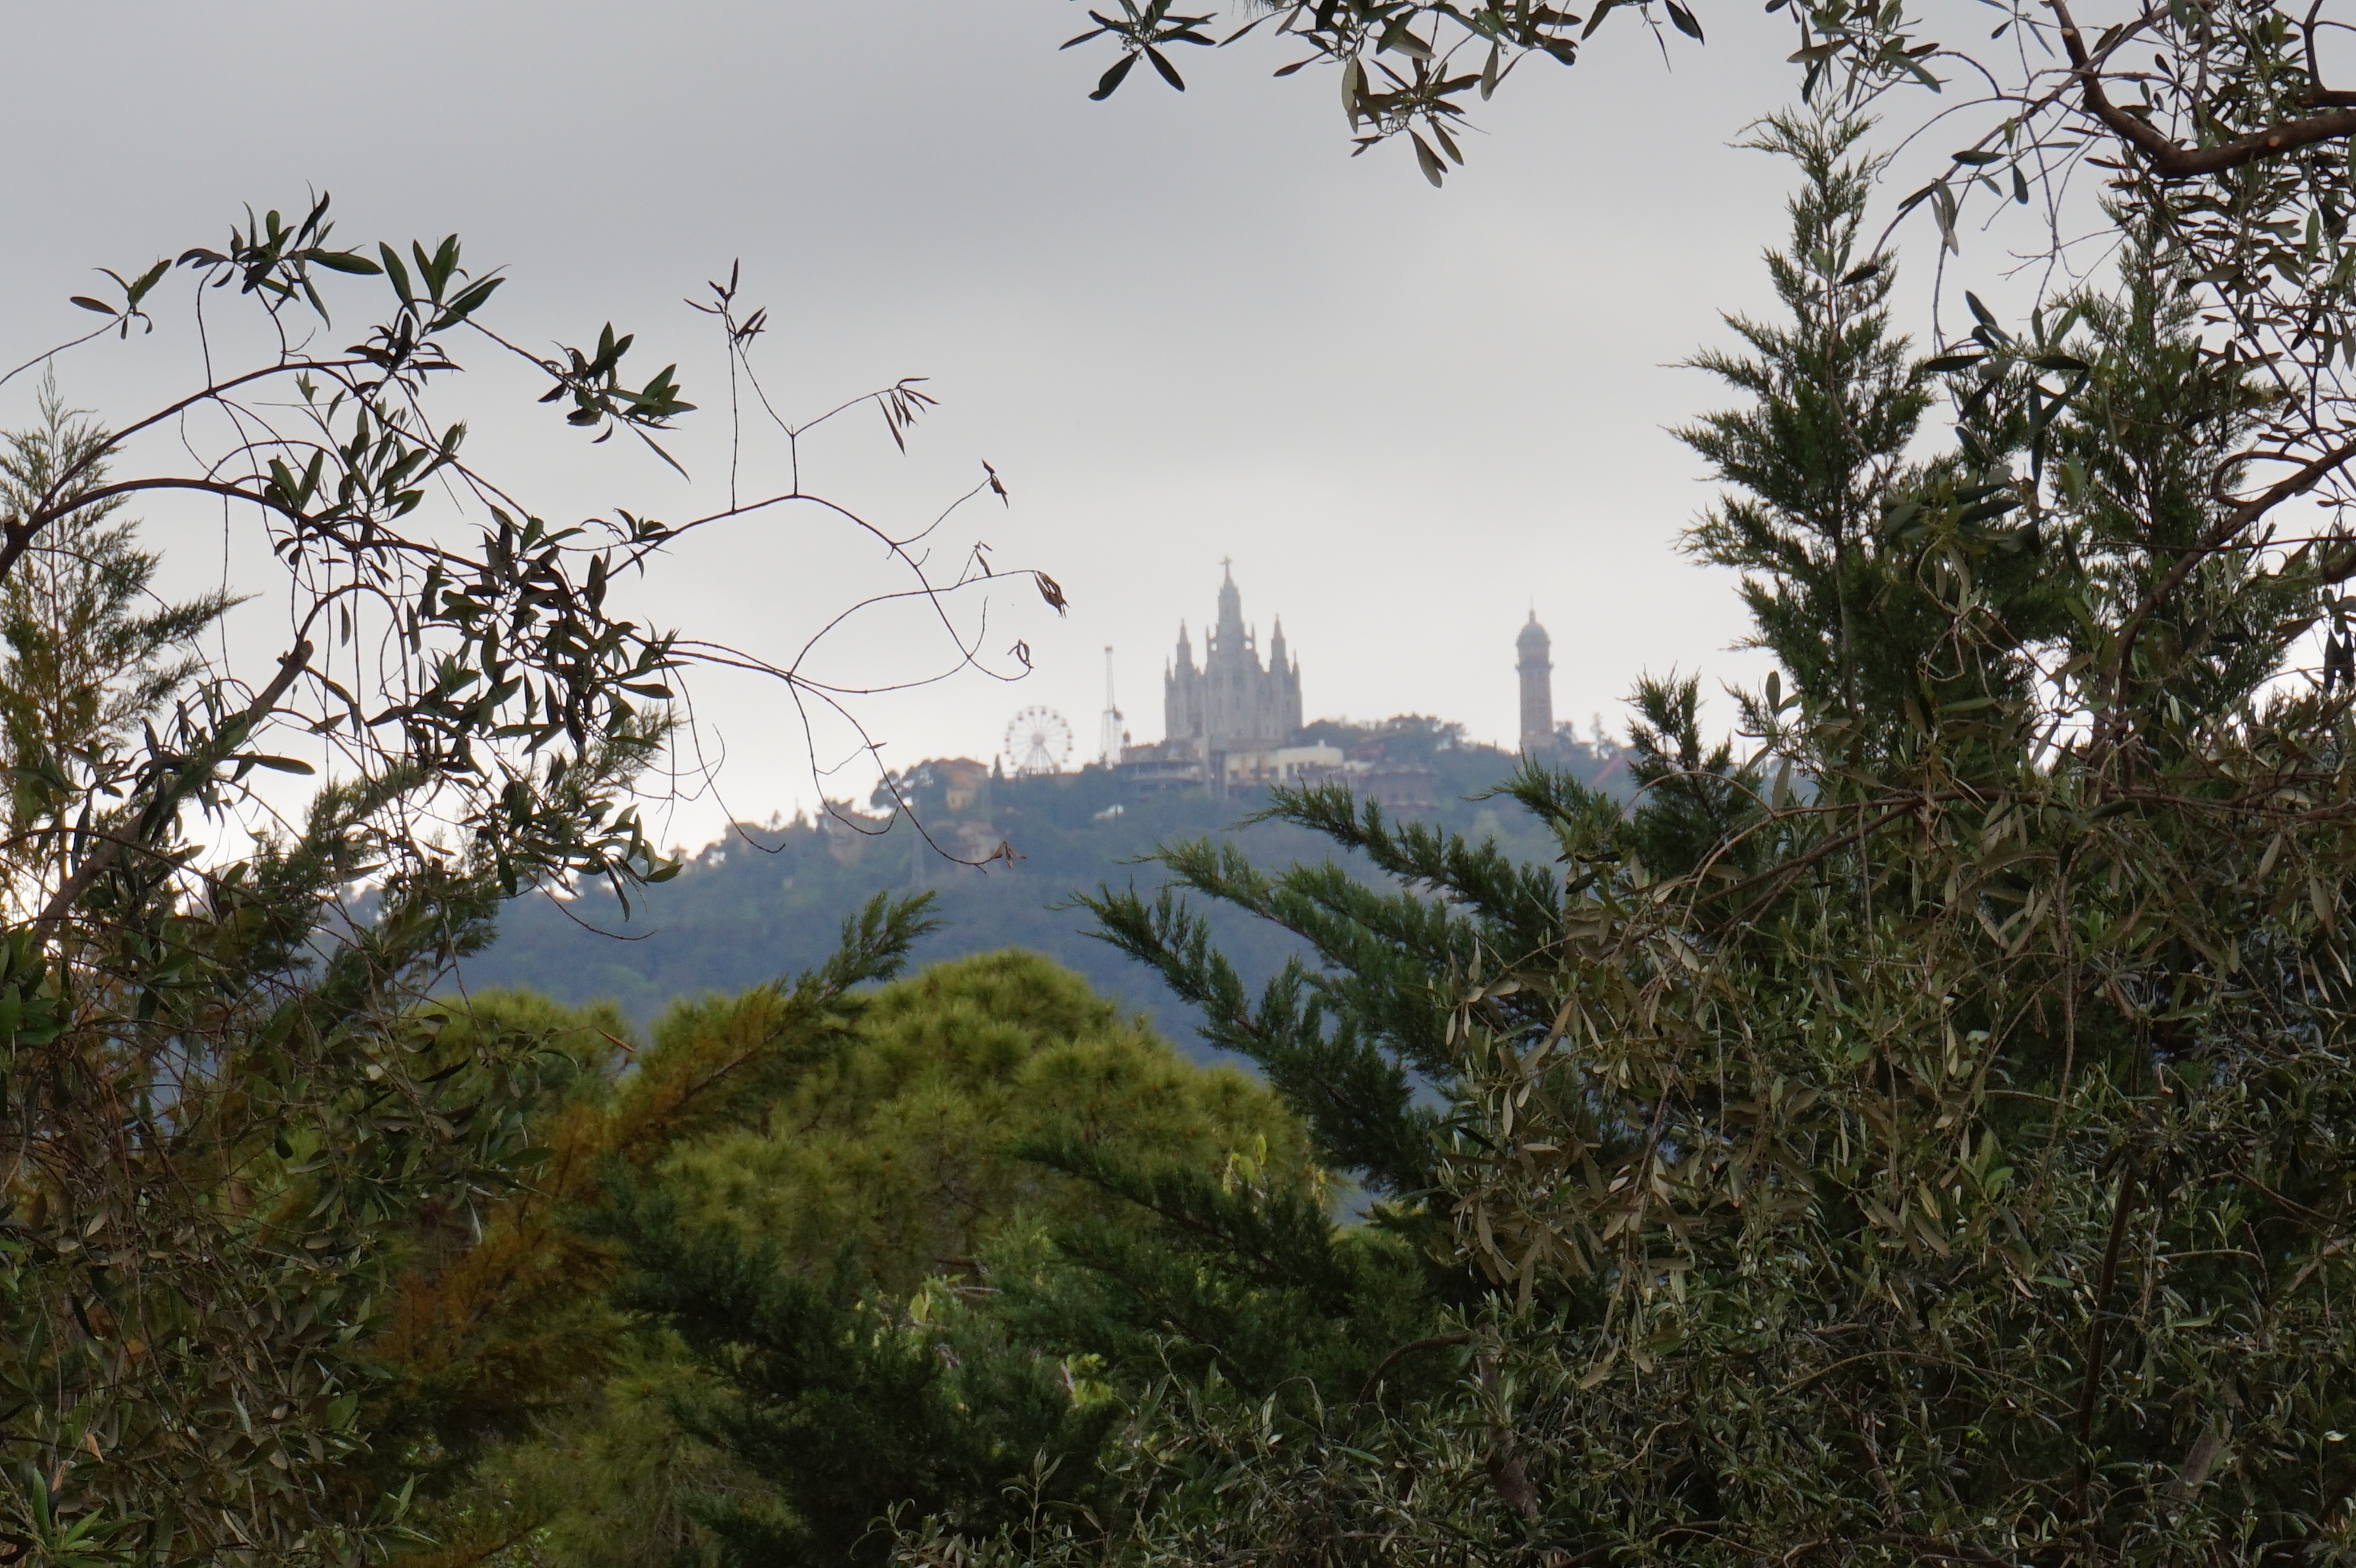
tree, nature, forest, wilderness, branch, mountain, plant, leaf, hill, flower, flora, ridge, spruce, woodland, habitat, ecosystem, biome, natural environment, atmospheric phenomenon, woody plant, mountainous landforms